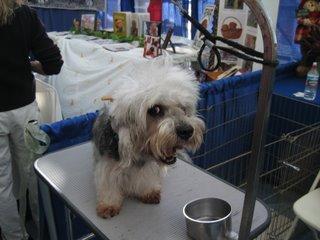
Dandie_Dinmont